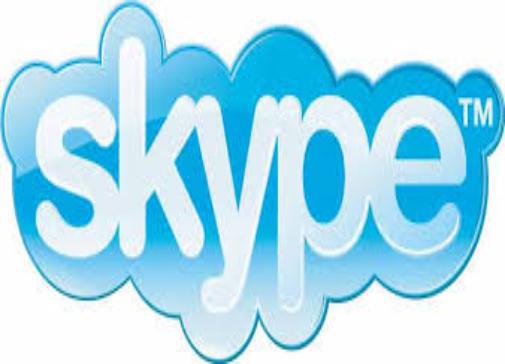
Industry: Others